Brisbane Tramway Museum

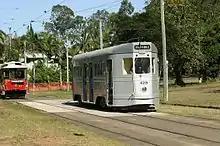
Four Motor tram 429, in 1960s livery, in operation at the museum

The museum houses an extensive photographic collection of Brisbane's tramway and street transport heritage, together with tickets and uniforms worn by staff of the tramway operators, a feature of which were the unusual "Foreign legion" caps (more correctly called kepis) worn by drivers and conductors until 1961 and inspectors until more recently.